List of space opera media

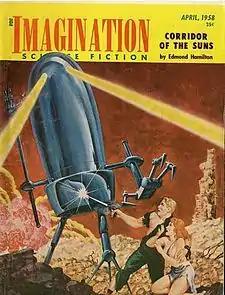
Cover of Sci-Fi magazine, "Imagination", April 1958

The following is a list of space opera media. Space opera is a subgenre of science fiction that David G. Hartwell and Kathryn Cramer define as "colorful, dramatic, large-scale science fiction adventure, competently and sometimes beautifully written, usually focused on a sympathetic, heroic central character and plot action, and usually set in the relatively distant future, and in space or on other worlds, characteristically optimistic in tone. It often deals with war, piracy, military virtues, and very large-scale action, large stakes."